Susan B. Anthony abortion dispute

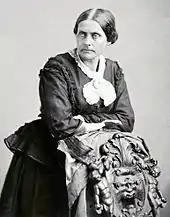
Susan B. Anthony

"Social Purity" was the name of an anti-alcohol and pro-suffrage speech given repeatedly by Anthony in the 1870s. After naming alcohol abuse as a major social evil and estimating that there were 600,000 American men who were drunkards, Anthony said that the liquor traffic must be fought with "one earnest, energetic, persistent force". She continued with a sentence that mentioned abortion: